Nature center

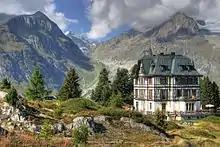
The nature centre of Pro Natura near the Aletsch Glacier (Swiss Alps).

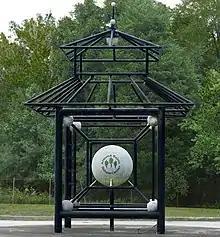
Armand Bayou Nature Center -- Entrance Sculpture

A nature center (or nature centre) is an organization with a visitor center or interpretive center designed to educate people about nature and the environment. Usually in a protected open space, nature centers often have trails through their property. Some are in a state or city park, and some have special gardens or an arboretum. Their properties can be characterized as nature preserves and wildlife sanctuaries. Nature centers generally display small live animals, such as reptiles, rodents, insects, or fish. There are often museum exhibits and displays about natural history, or preserved mounted animals or nature dioramas. Nature centers are staffed by paid or volunteer naturalists and most offer educational programs to the general public, as well as summer camp, after-school and school group programs. These educational programs teach people about nature conservation as well as the scientific method, biology, and ecology.